Battle of Nieuwpoort

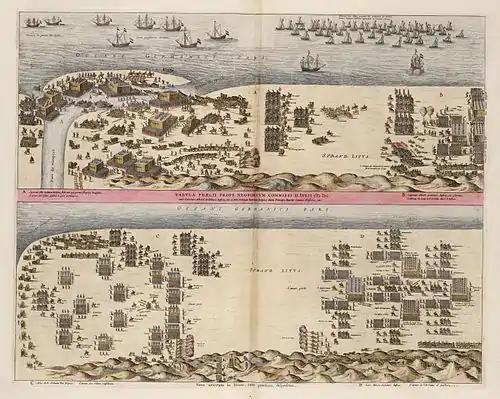

Spanish losses were high; in total from 2,500 to 4,000 killed and wounded and included some 600 taken prisoner. Many officers were lost and casualties were suffered by the elite units of the second line, veteran soldiers who were very hard to replace. The artillery train was also lost, while ninety Spanish standards were captured, while the Scots and Zeeland colours lost at Leffinghe were recaptured. Allied losses were also high - they amounted from 1,700 to 2,700 - these included the casualties at Leffinghen. British forces who bore the brunt of the Spanish attack suffered heavy losses of nearly 600 men, but was proof to the Dutch of their reliability in battle.